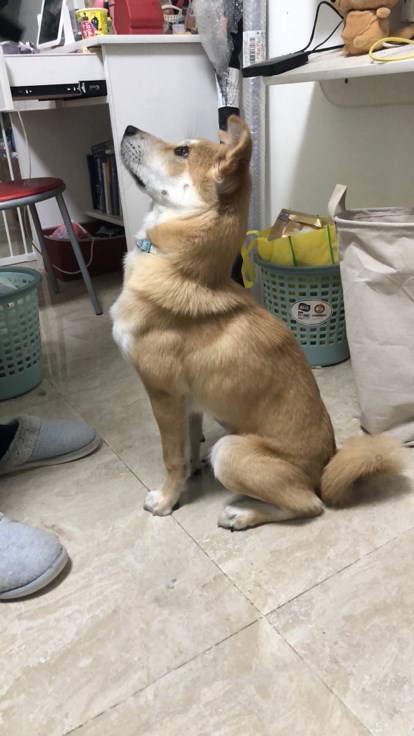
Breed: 1043-n000001-Shiba_Dog